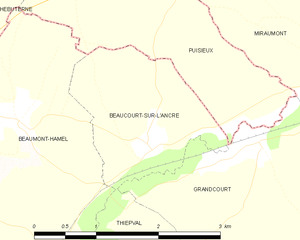
Carte des communes françaises Beaucourt-sur-l'Ancre